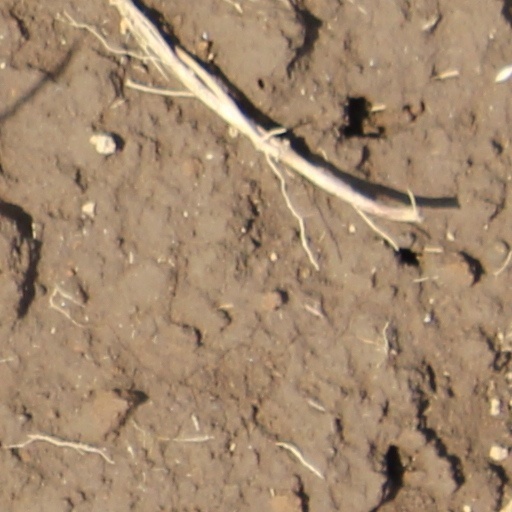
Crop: wheat